Red-footed tortoise

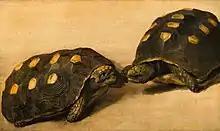
Illustration of red-footed tortoise combat by Albert Eckhout

The peak time for courtship and reproduction is the early wet season in April and May, although it can happen at any time. Courtship noises and possibly scent cues seem to attract other tortoises to 'courting sites' under fruiting trees such as "Genipa". When two tortoises meet about a meter apart, they engage in some specific behaviors to identify the other. The first trigger is head and limb color; the bright red, orange, yellow, or white colors on the dark skin identify the other animal as the proper species. Next, the larger tortoise makes jerky side-to-side head movements for two to four seconds. If both tortoises are males, one will either withdraw and retreat, or they may try to ram each other, trying to get their gular scutes under the other one, then pushing them several meters away as quickly as possible. The defeated tortoise is sometimes flipped onto his back in the process. The defeated tortoise will leave the area afterwards. Neither head bobbing nor ritual combat have been observed in tortoises south of the Amazon Basin, possibly due to the lack of yellow-footed tortoises in the area. Males mounting other males, and even females mounting either sex have been witnessed and are thought to show dominance.